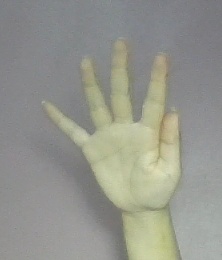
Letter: sheen